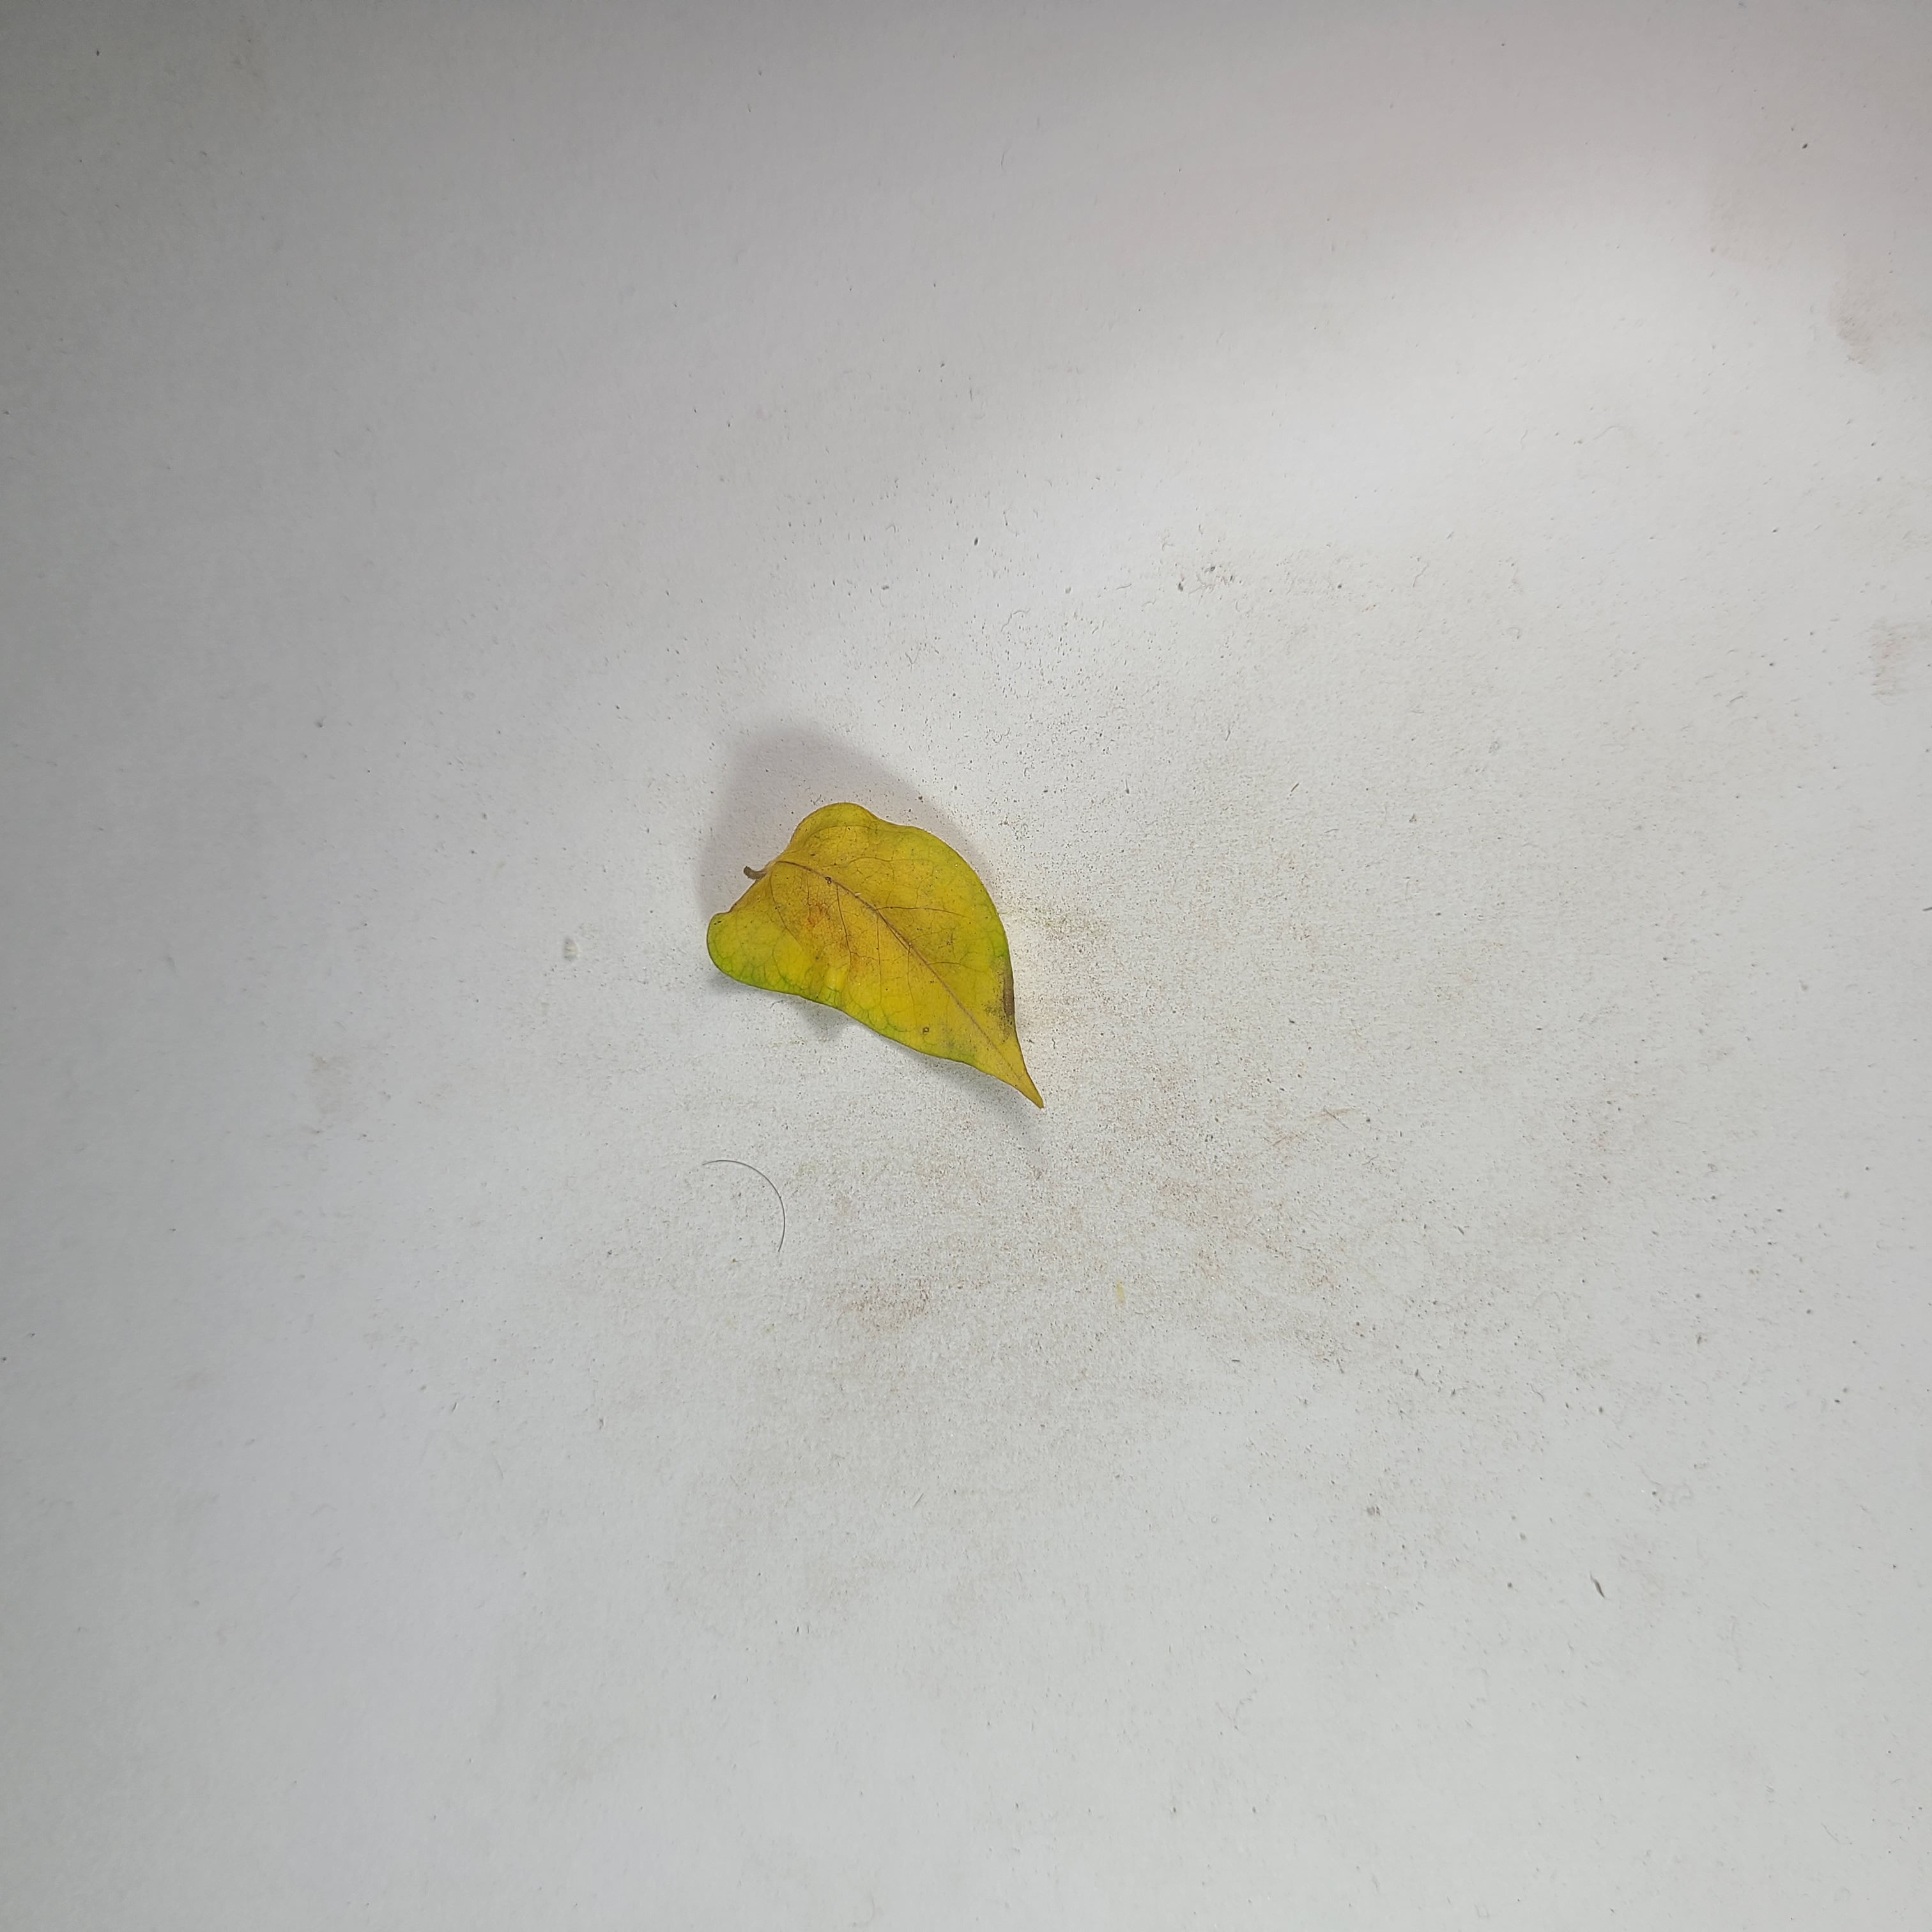
Label: Yellow Leaves